Antônio Prado historic center

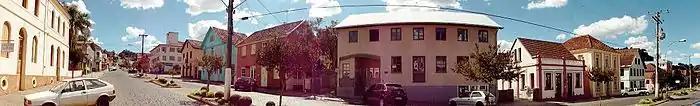
Section of Avenida Valdomiro Bocchese in the Historic Center.

The historic center is defined by a rectangular square and surrounding streets, with buildings dating from 1890 to 1940. Among them, there are modern buildings that have replaced older ones. The most intact areas are the quadrangle surrounding the square, which maintains its original configuration almost entirely intact and is home to the church and the City Hall. The Valdomiro Bocchese Avenue also contains several original continuous stretches and isolated examples. Many of these buildings have two or more stories, serving as residences on the upper levels and housing businesses and other activities on the ground floor. Most of them were constructed from wood, representing exemplary instances of Italian colonial architecture in the state and illustrating the economic cycle of the Araucaria tree, a native pine in southern Brazil known for its high-quality wood. However, a few were built with masonry, notably the Sacred Heart of Jesus Church, Palombini Pharmacy, and the City Hall, which also display distinct stylistic features from the rest.